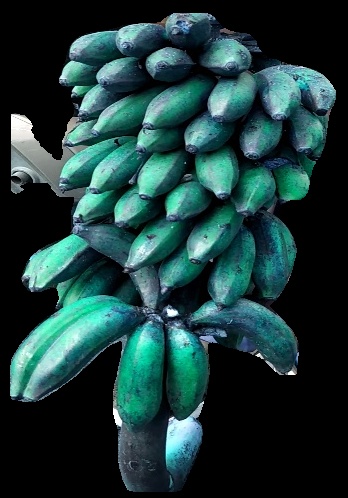
Variety: rasbale
Grade: grade3